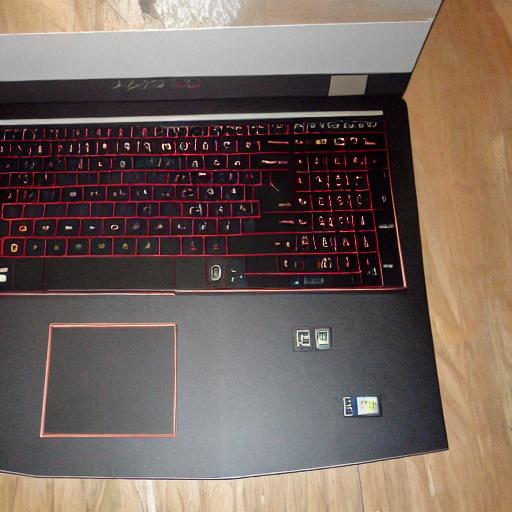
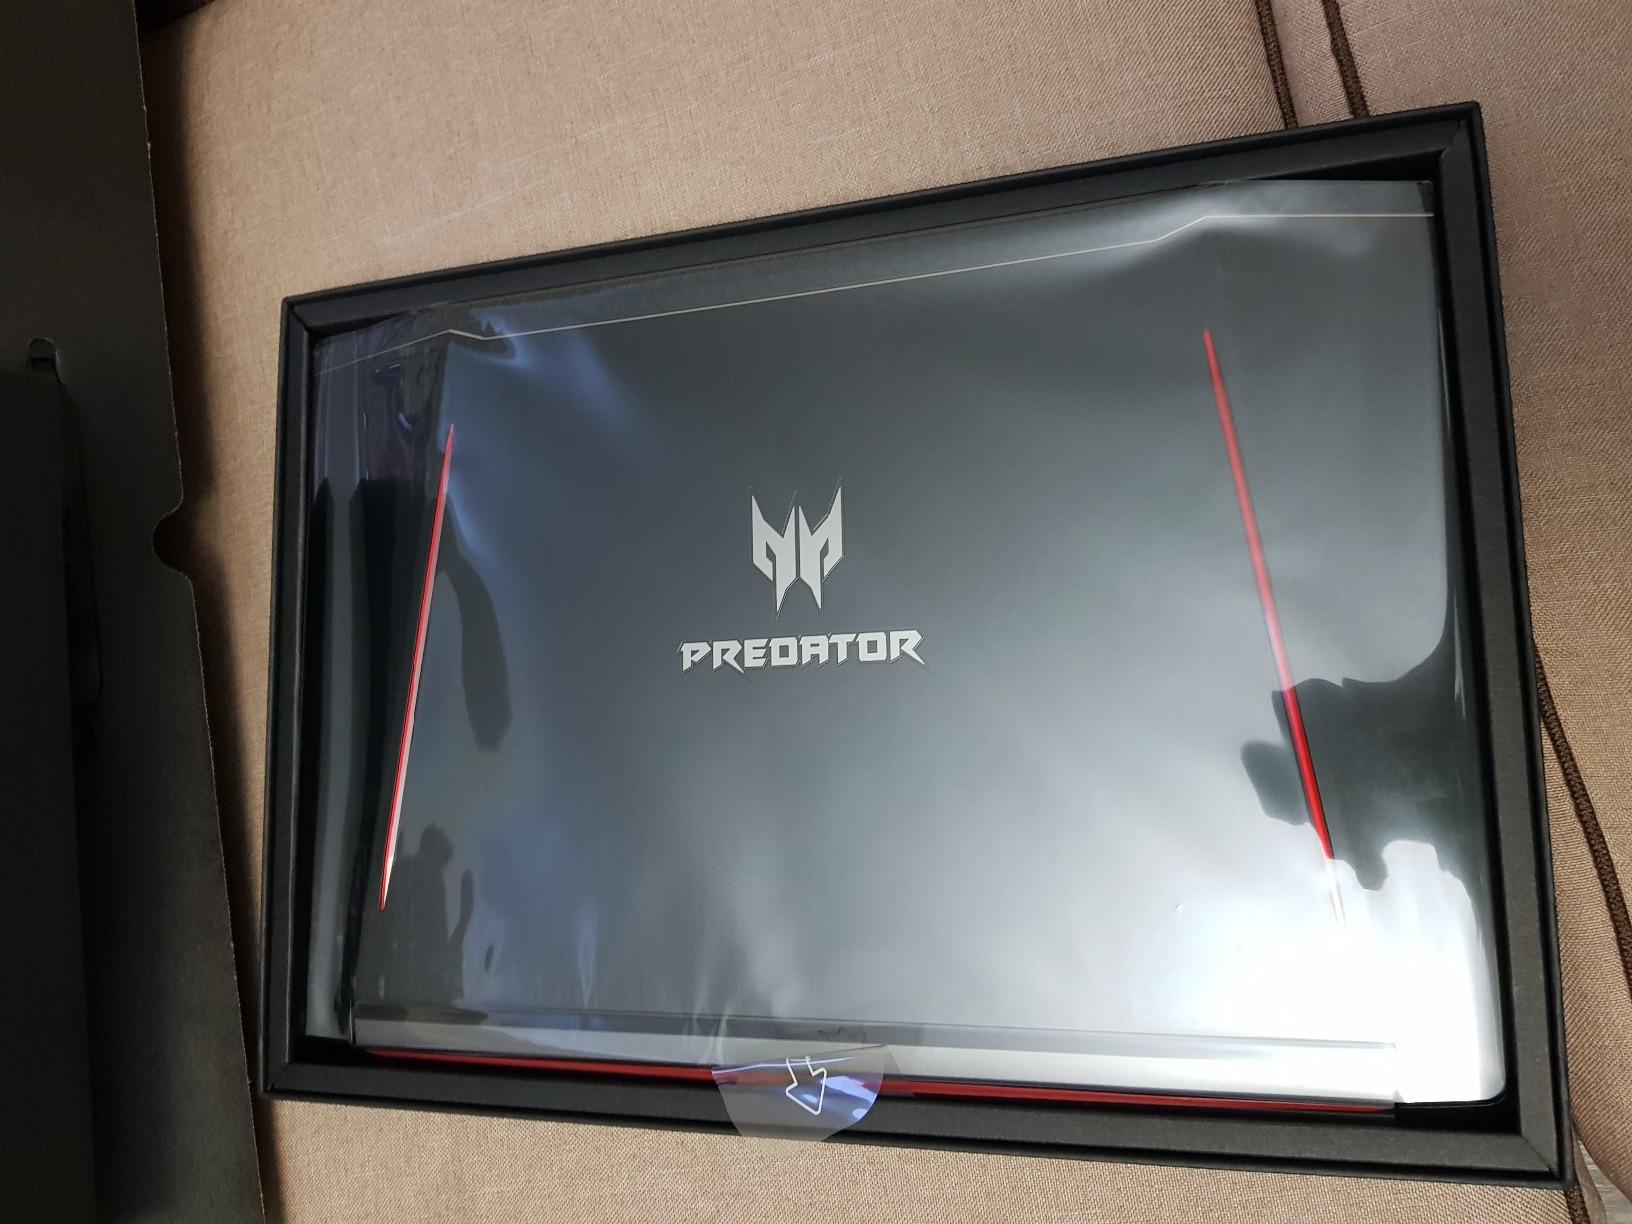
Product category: laptop
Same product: no